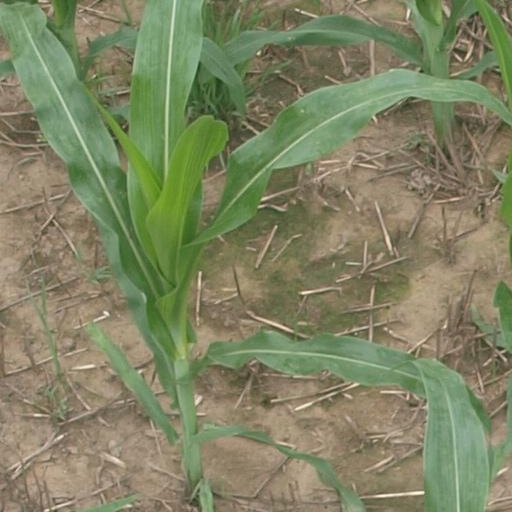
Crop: maize; corn